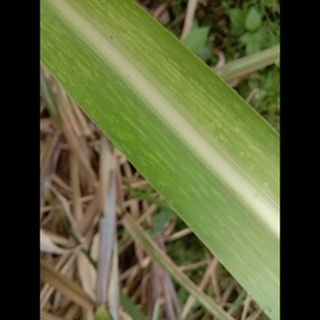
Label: sugarcane_mosaic